Construction of electronic cigarettes

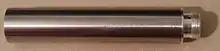
A 45mm length, extra-long cartomizer.

An atomizer consists of a small heating element that vaporizes e-liquid and a wicking material that draws liquid onto the coil. Along with a battery and e-liquid the atomizer is the main component of every personal vaporizer. When activated, the resistance wire coil heats up and vaporizes the liquid, which is then inhaled by the user.